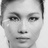
Emotion: neutral